Mydroilyn

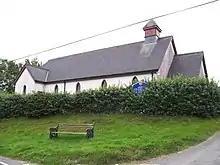
Holy Trinity Church

Mydroilyn is a village in the parish of Llanarth, Ceredigion, Wales, situated along the B4342 road.